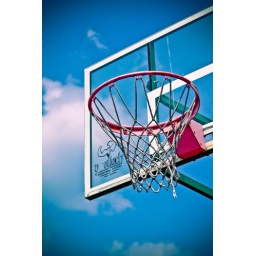
Basketball hoop under blue sky